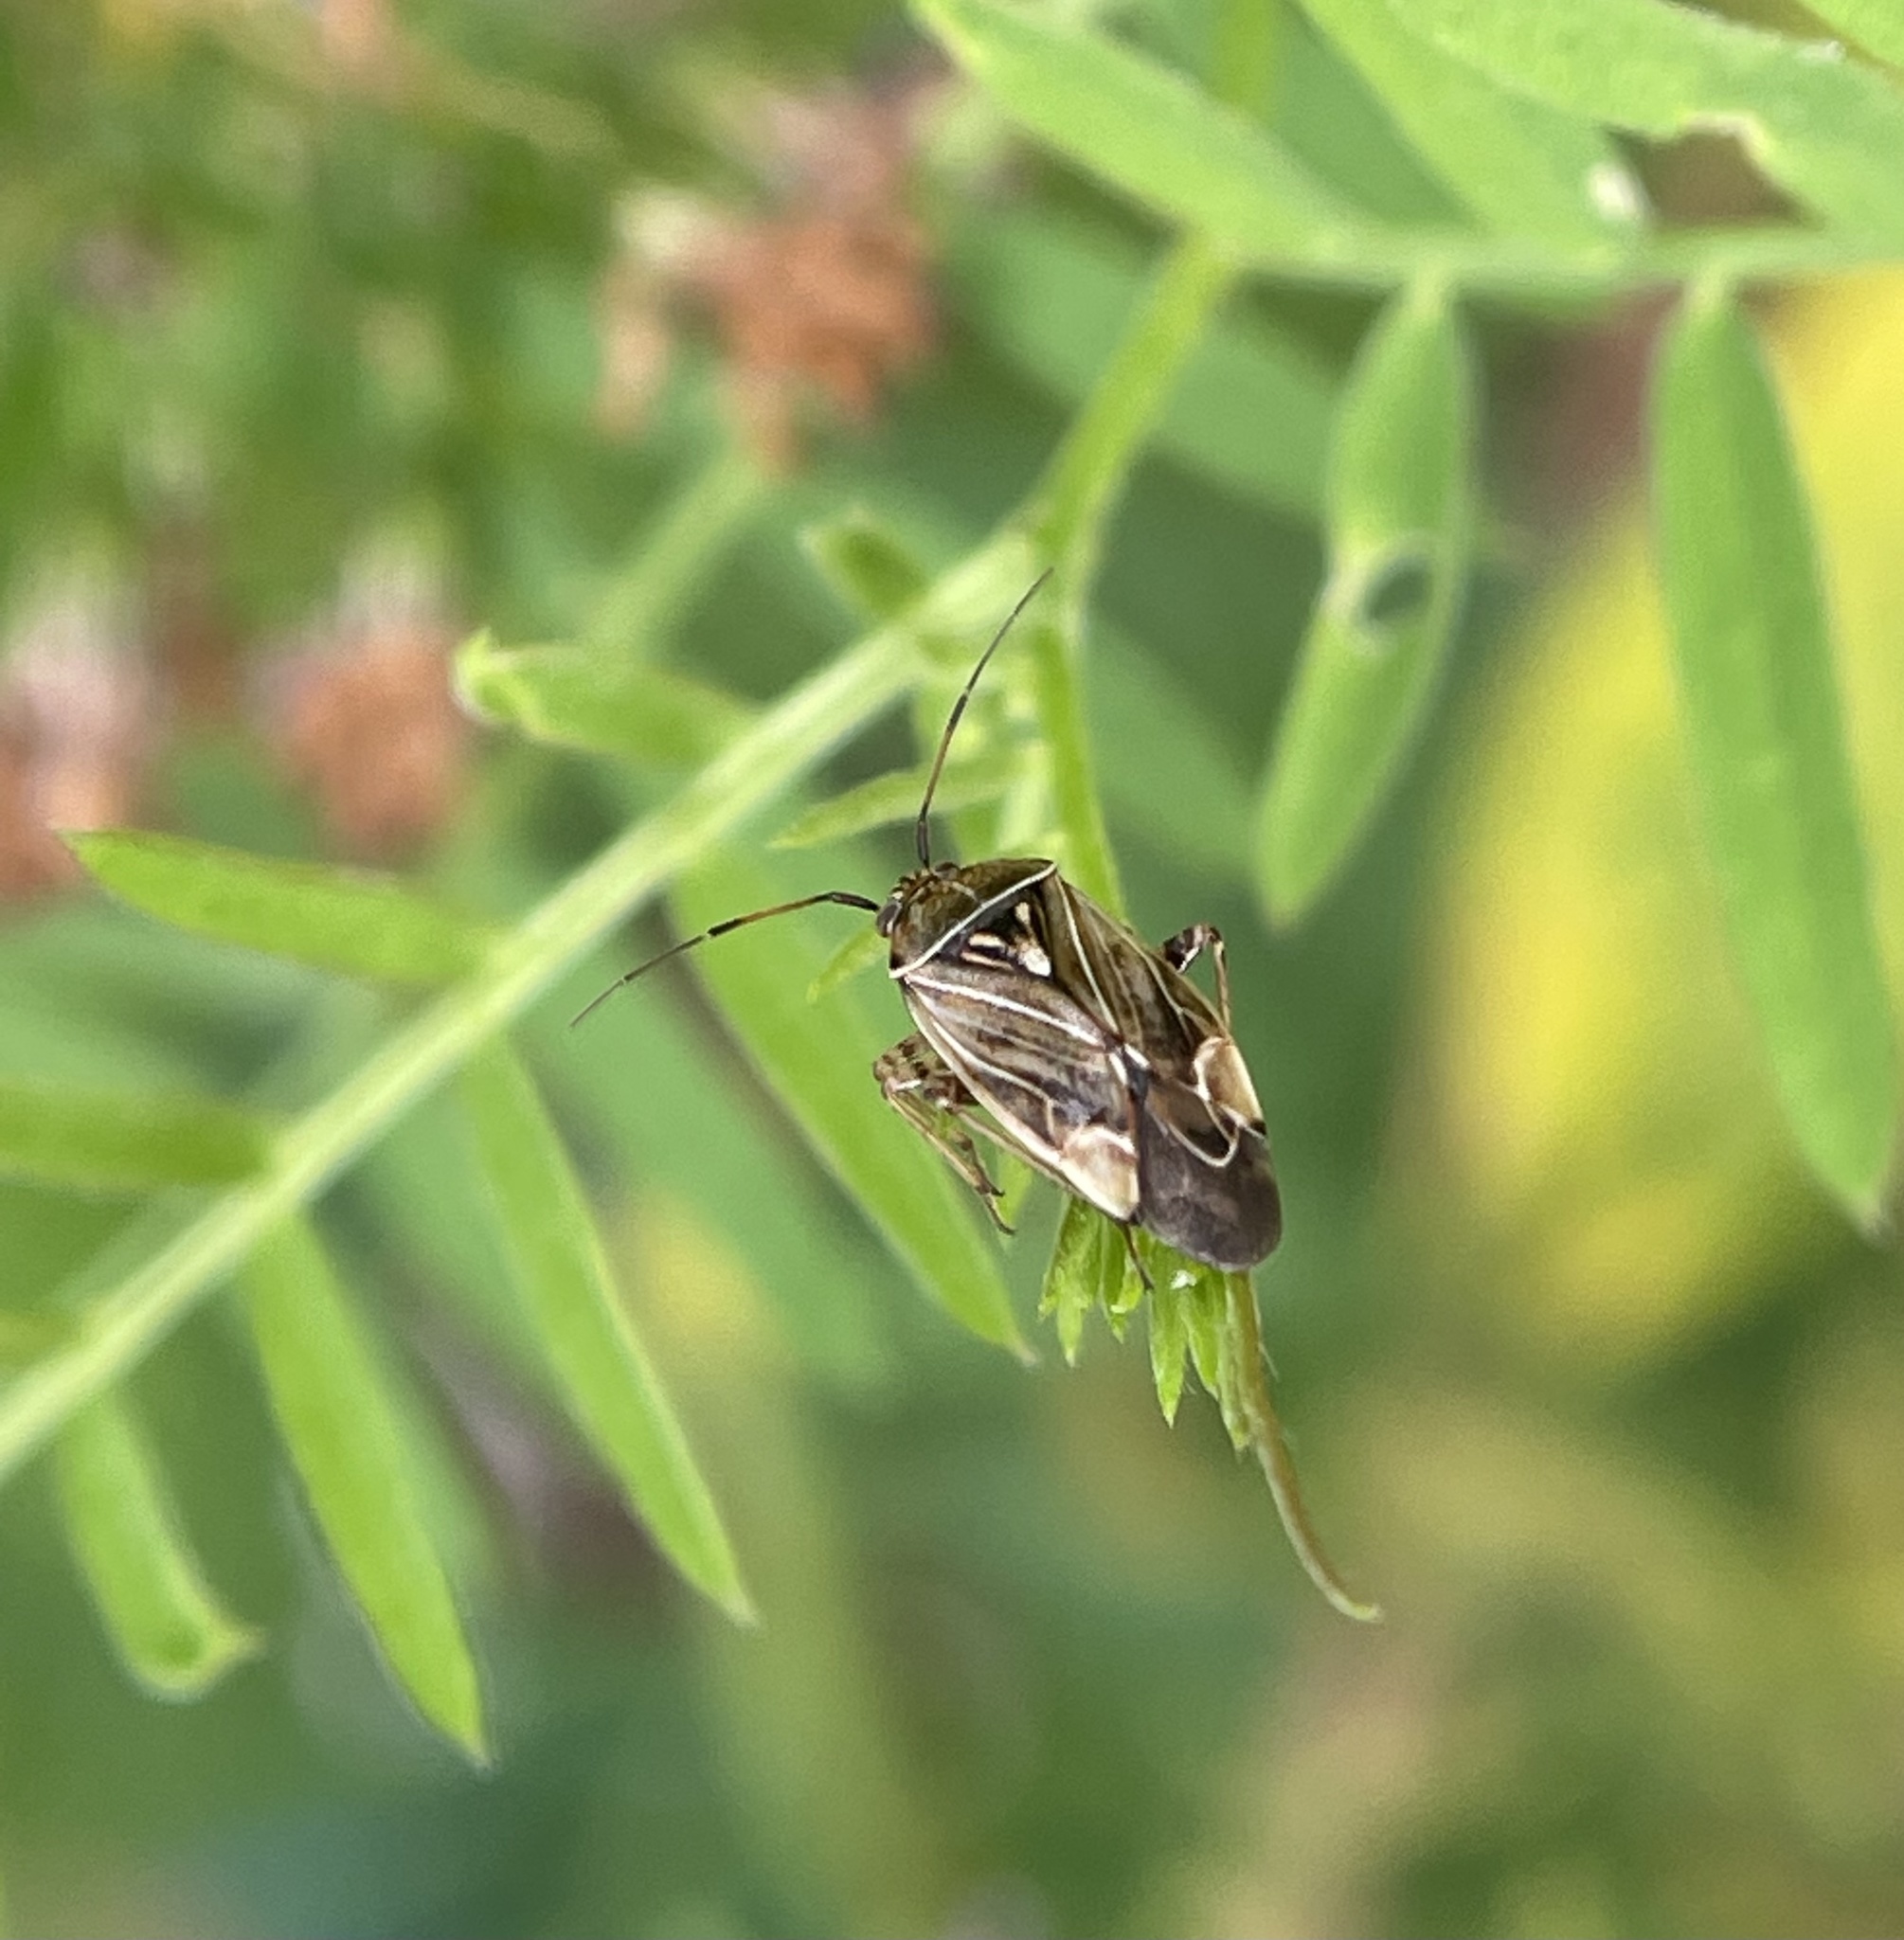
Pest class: lygus_bug